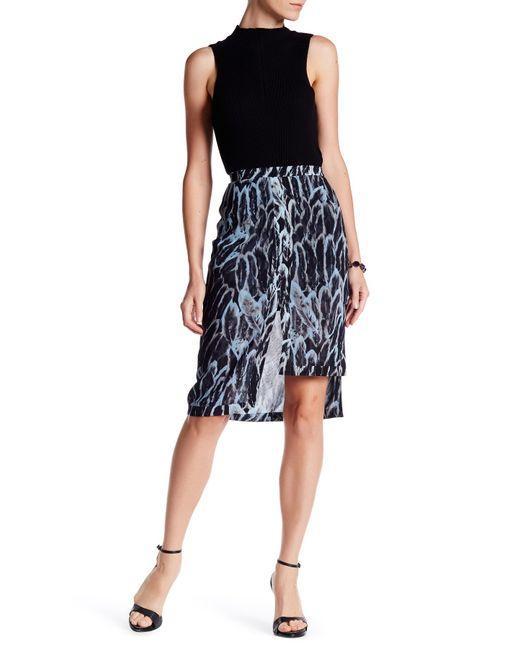
Schwarze sexy ärmellose Bluse mit blauem und schwarzem Designrock